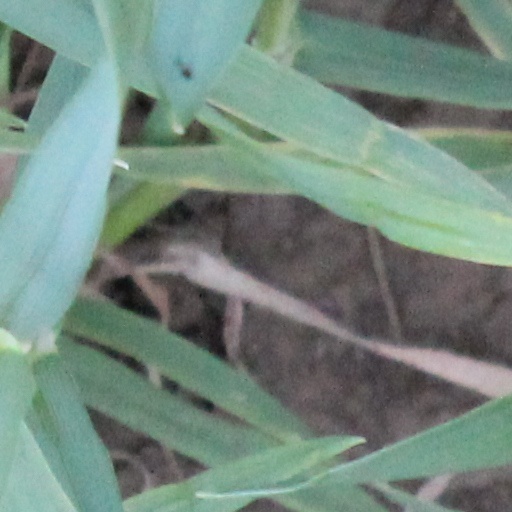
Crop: wheat